HMS Prince George (1895)

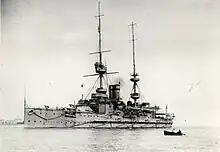
"Prince George" after her 1904 refit.

Upon the outbreak of the First World War in August 1914, "Prince George" returned to full commission on 8 August, and briefly was the squadron's first flagship, until relieved in this role by the battleship on 15 August. On 25 August, "Prince George" covered the passage of the Plymouth Marine Division to Ostend, Belgium, and in September she covered the movement of the British Expeditionary Force from England to France. "Prince George"s Channel Fleet service ended in February 1915 when she transferred to the Dardanelles for service in the Dardanelles campaign as a "mine-bumper". She arrived at Tenedos on 1 March 1915, which would be her base until February 1916. She took part in attacks on Ottoman forts covering the Turkish Straits on 5 and 18 March. On 3 May, while firing on Turkish batteries, she took a 6-inch (152-mm) hit below the waterline, and returned to Malta for repairs.